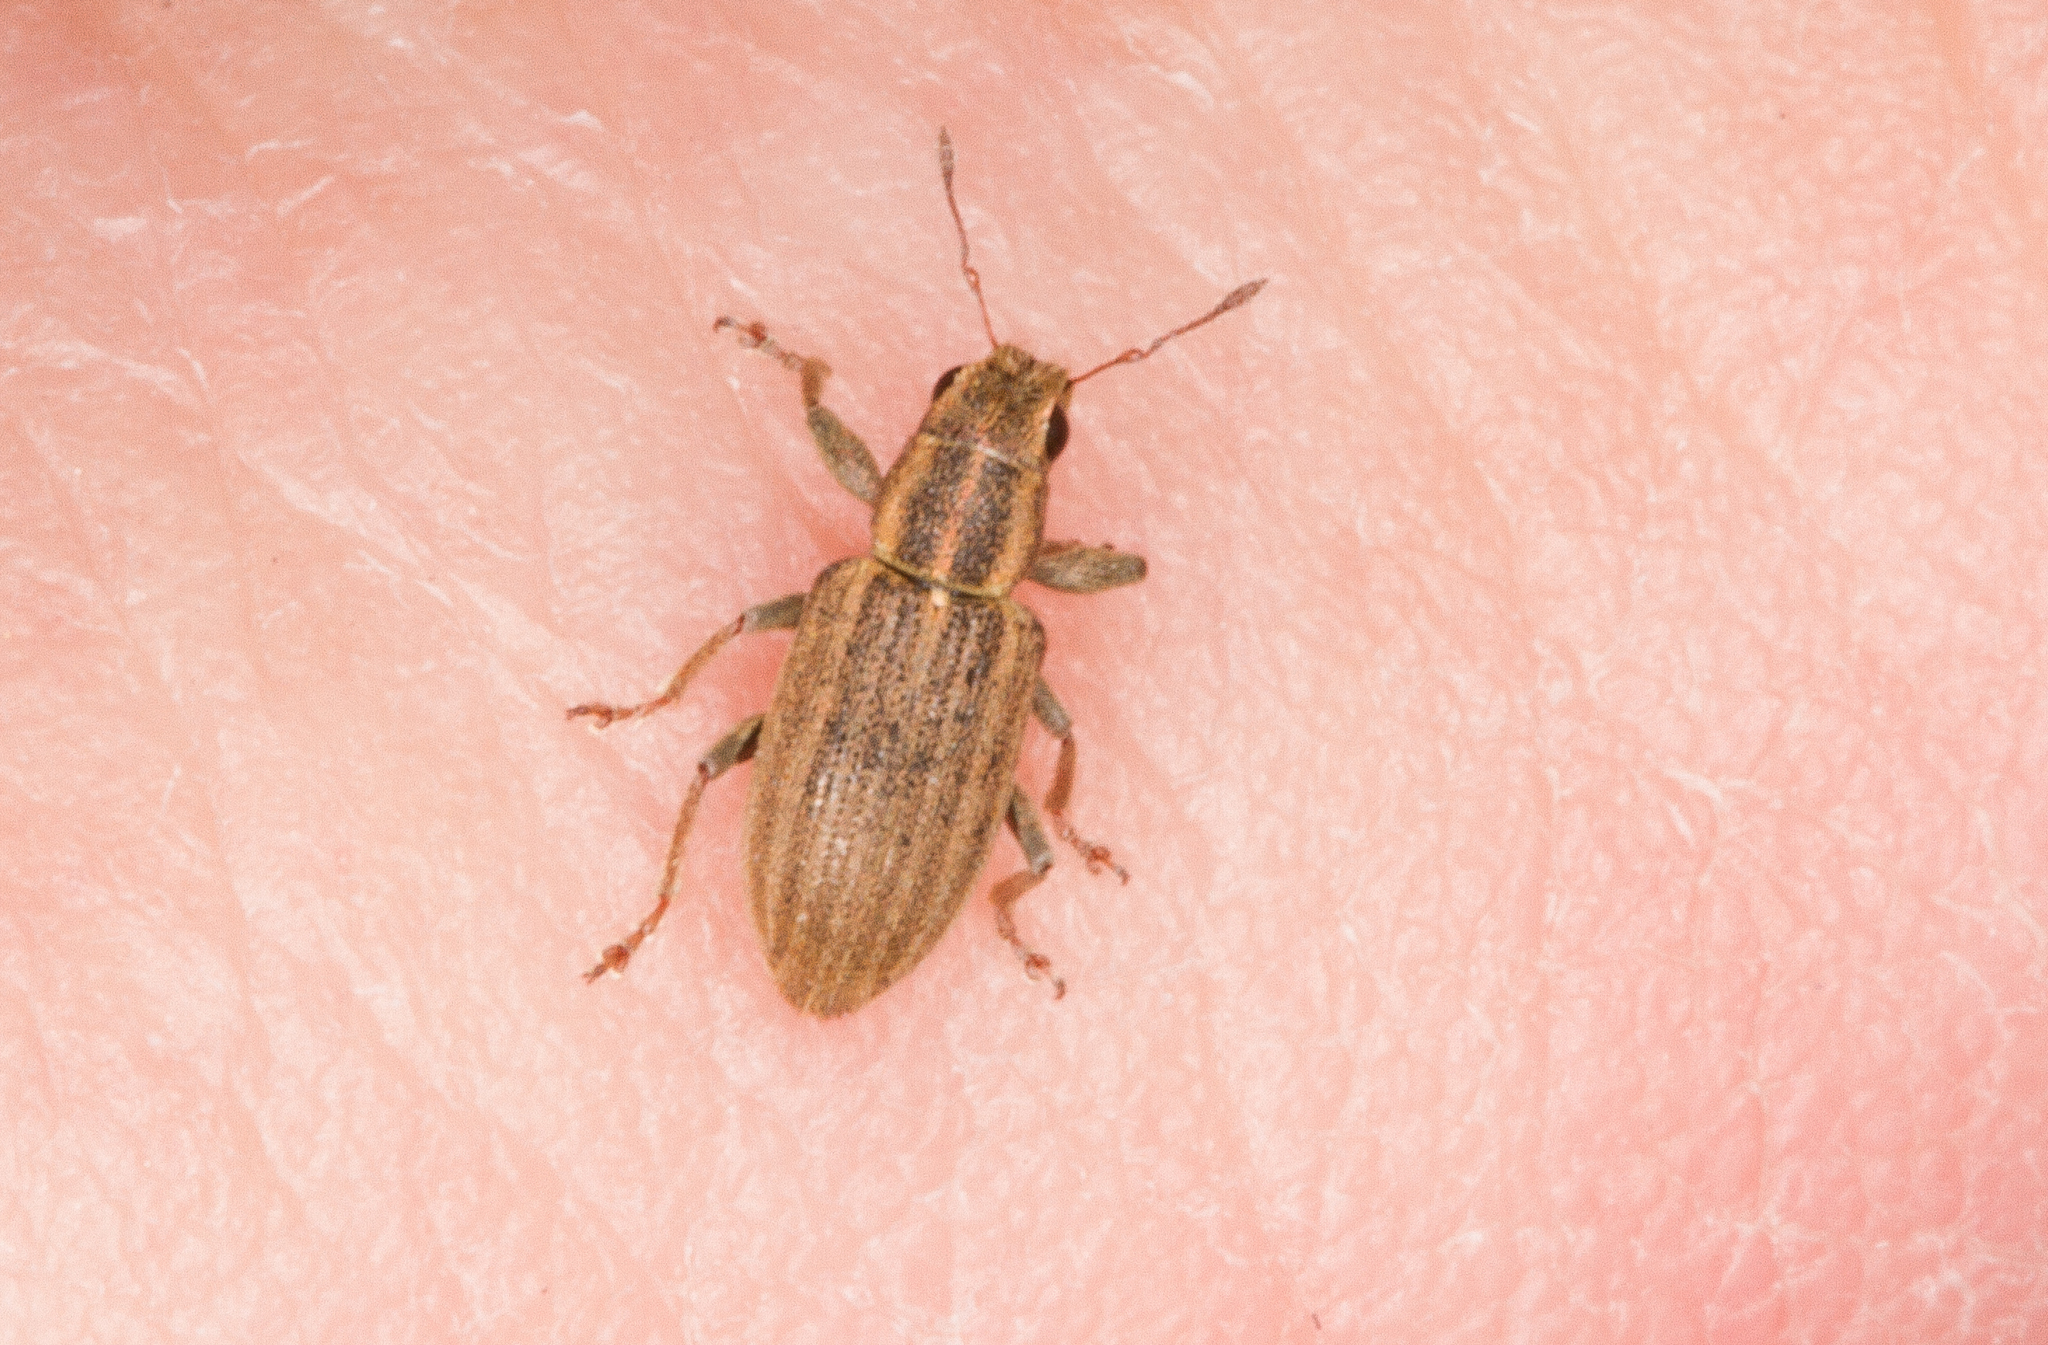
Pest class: pea_leaf_weevil